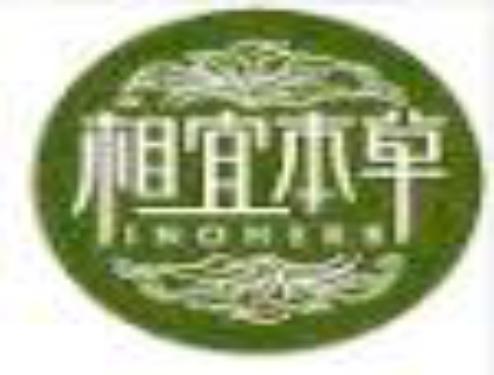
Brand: INOHERB-1
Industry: Necessities